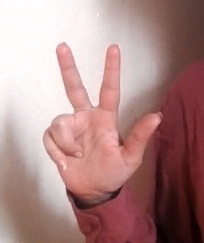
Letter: al